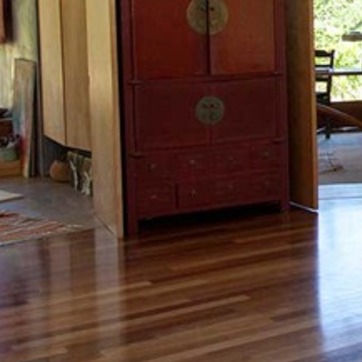
Material: wood